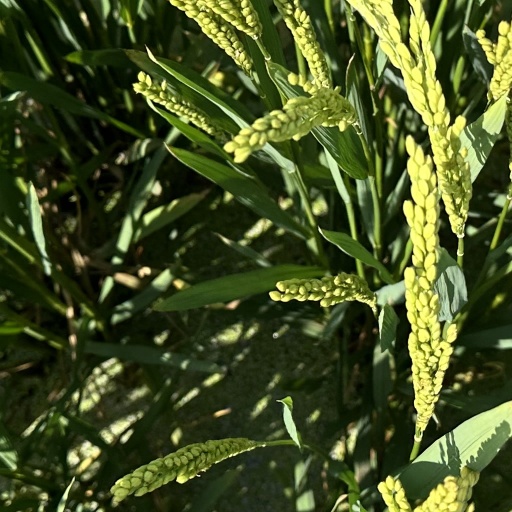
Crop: rice